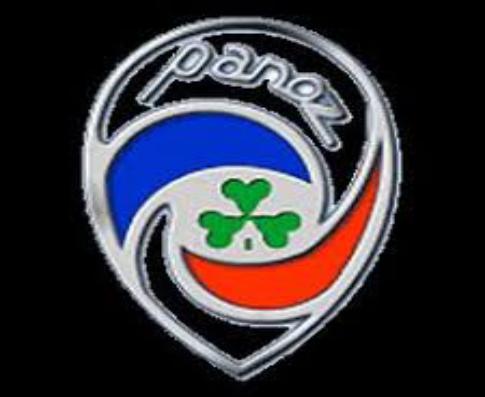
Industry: Clothes